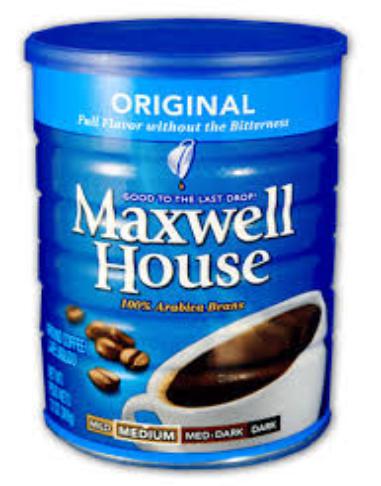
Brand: Maxwell House
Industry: Food